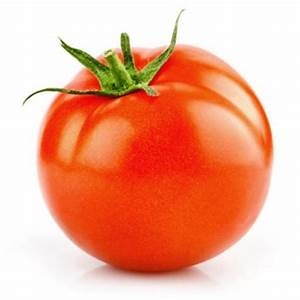
Label: tomato